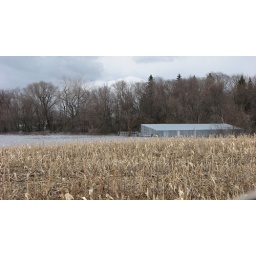
red river near don gunness's looking east